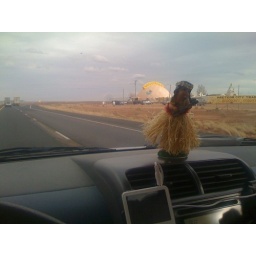
Me & hula girl spy an Indian igloo in the red desert